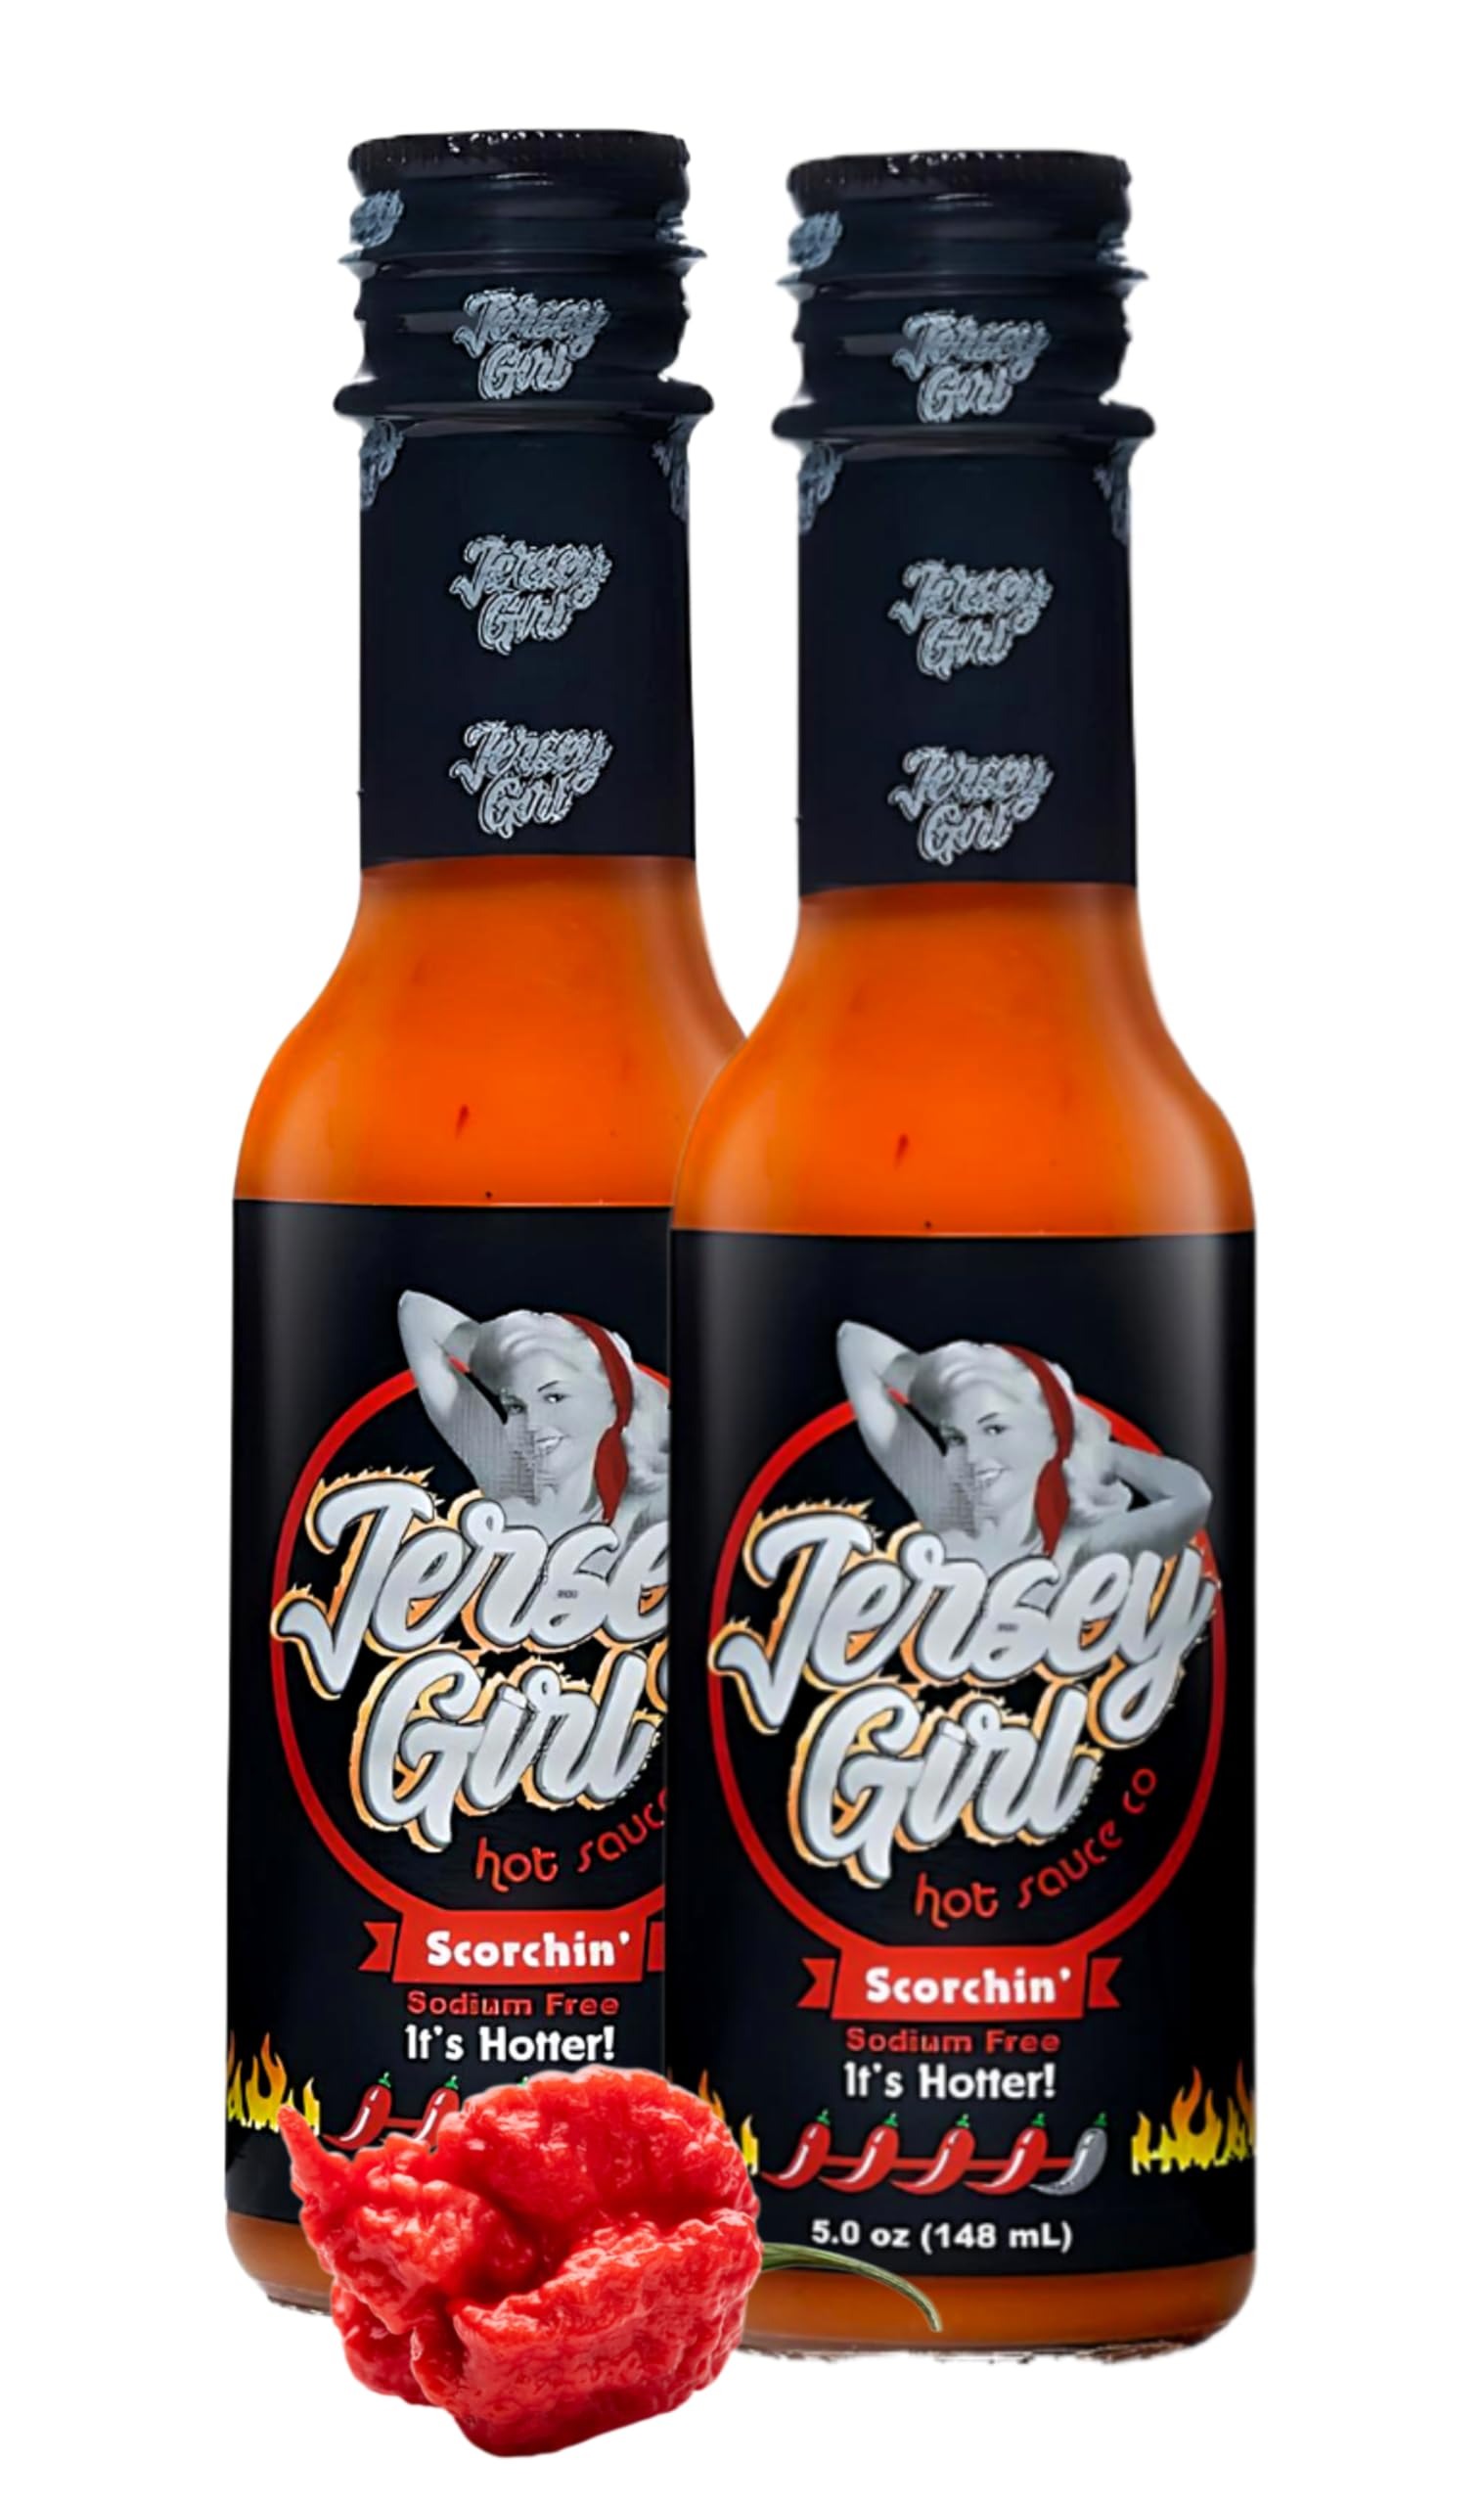
Item Name: Jersey Girl Scorchin' No Salt/Sodium Free Hot Sauce 5oz (Carolina Reaper & Dragon's Breath Pepper Sauce (2 Pack) - All Natural
Bullet Point 1: Made with Roasted Sweet Potatoes
Bullet Point 2: No Added Salt
Bullet Point 3: Wholesome Ingredients.
Product Description: Scorchin' Hot Sauce! With only natural and fresh ingredients and real baked sweet potatoes, this sauce craftily combines the 2 of the hottest peppers around, Carolina Reaper and Dragon's Breath peppers providing a flavor-filled, heat-filled zing that can take any dish to the next level. Whether you're trying to cook healthy with a low-sodium diet, or just want to give that ordinary-yet-tasty soup a bit of a kick - this hot sauce is a must! Our sensational hot sauce is made with real hand-picked peppers, providing a pleasant heat profile without the use of extracts.
Value: 1.0
Unit: Count

Price: 17.99